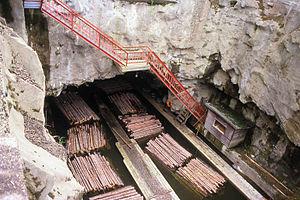
La notion de filière du bois est une macro-filière, qui désigne globalement toute la chaîne des acteurs qui cultivent, coupent, transportent, transforment, commercialisent et recyclent ou détruisent le bois ; de la source à l'usager final ou à la fin de vie de l'objet.